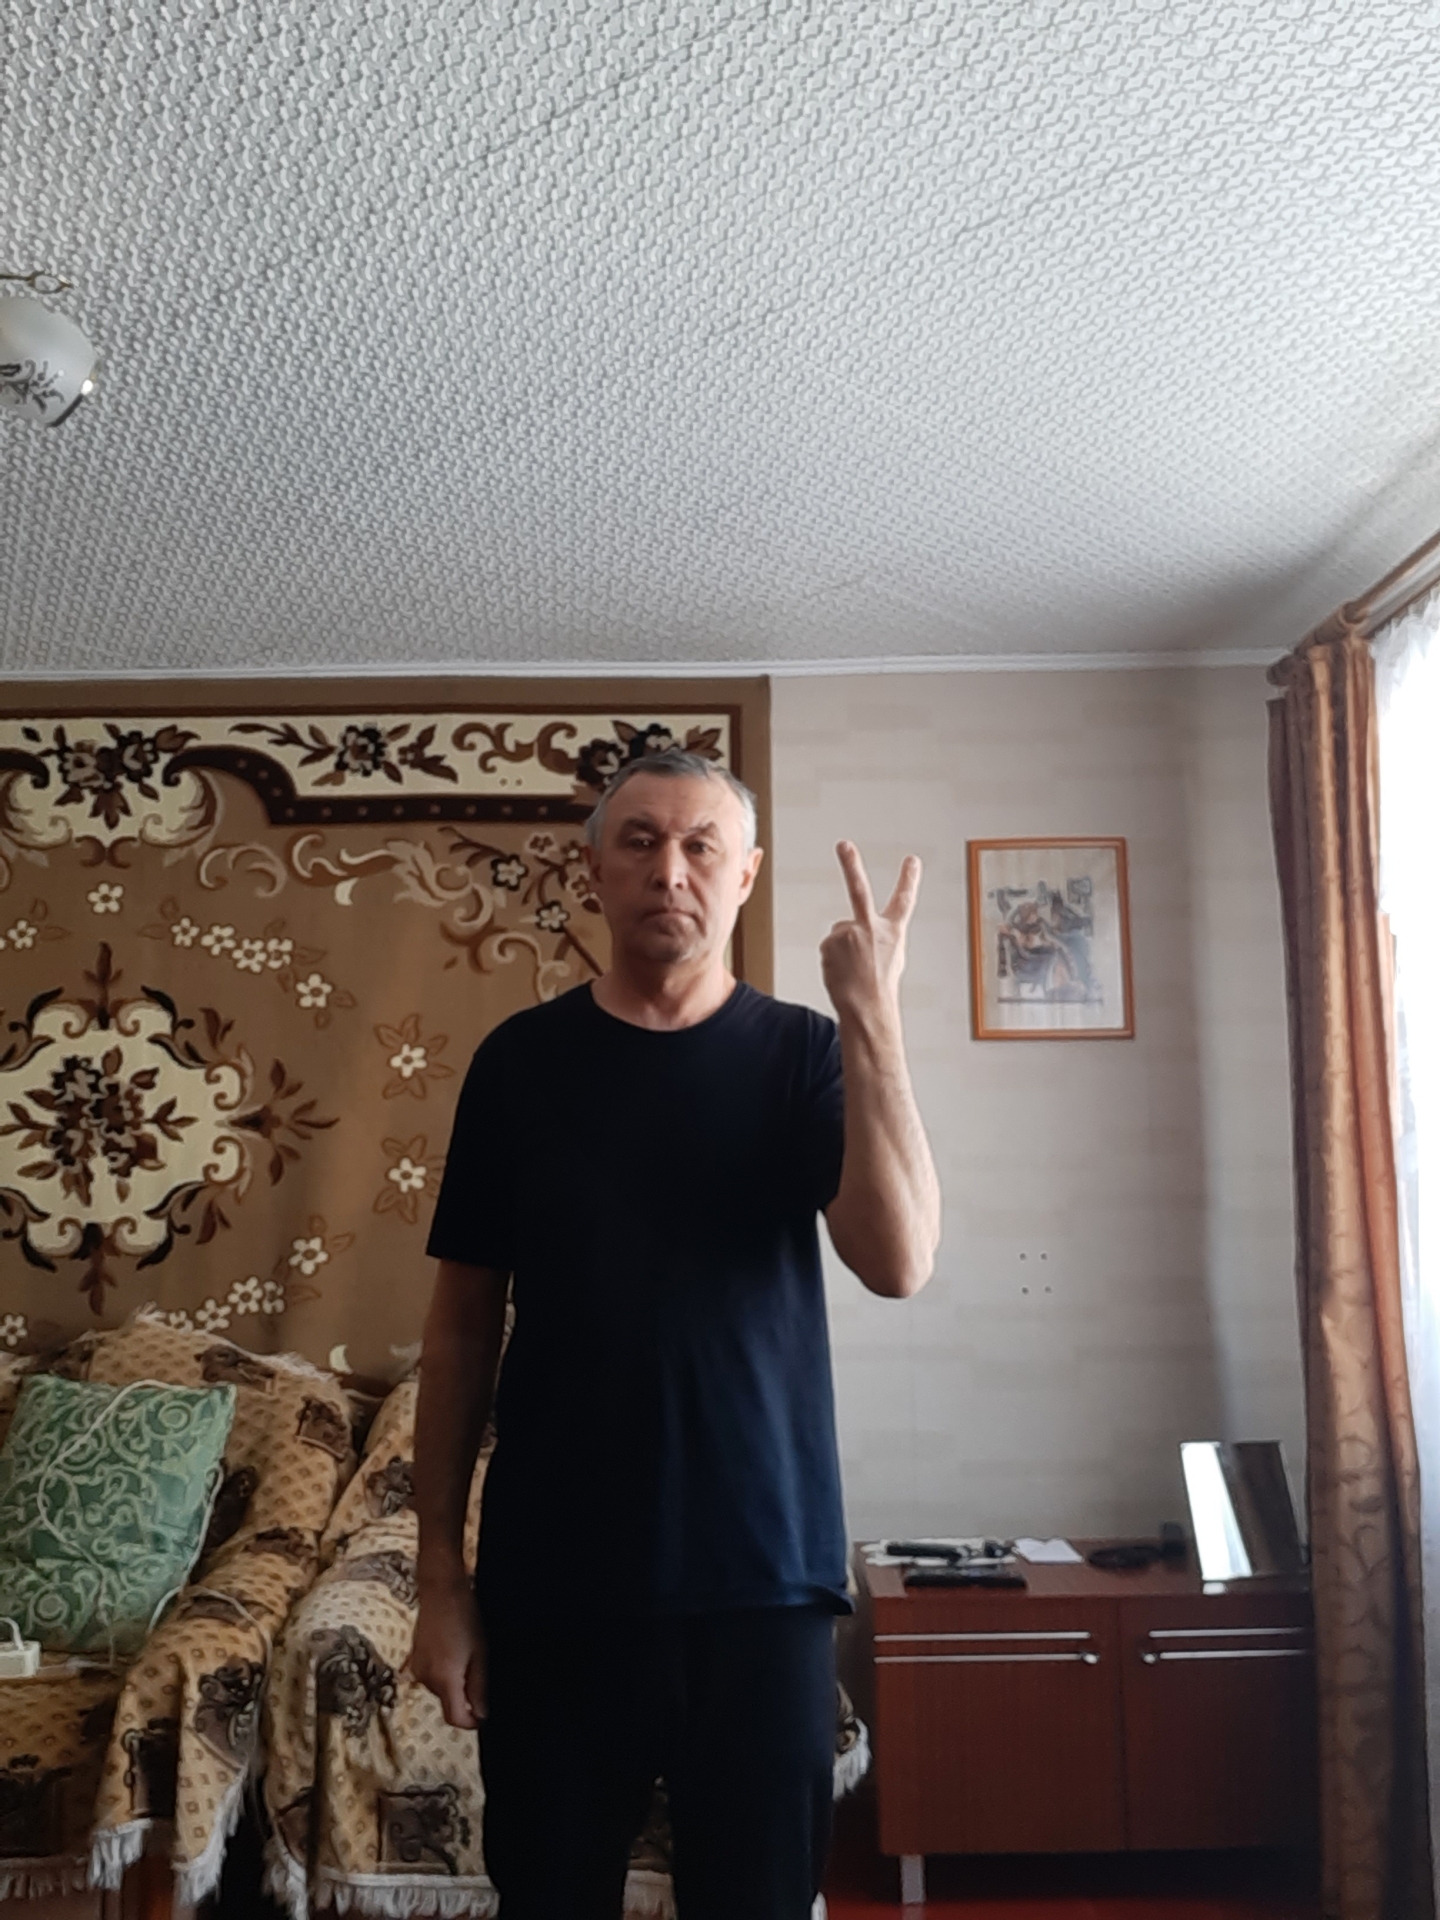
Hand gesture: peace_inverted